Nana & Kaoru

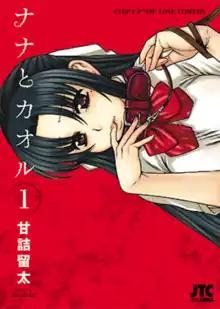
First volume cover, featuring Nana Chigusa

is a Japanese erotic romantic comedy manga series written and illustrated by . It was serialized on Hakusensha's manga magazine "Young Animal Arashi" (2008–2009) and "Young Animal" (2009–2016), with its chapters collected in eighteen volumes. Three other manga series have also been released, as well as an original video animation and two live action films.